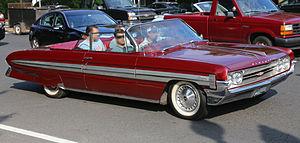
Oldsmobile Starfire est une automobile produite par la division Oldsmobile de General Motors en deux générations de 1961 à 1966 et de 1975 à 1980.